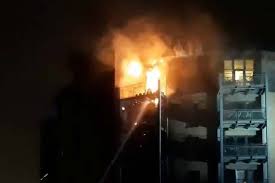
Label: urban_fire